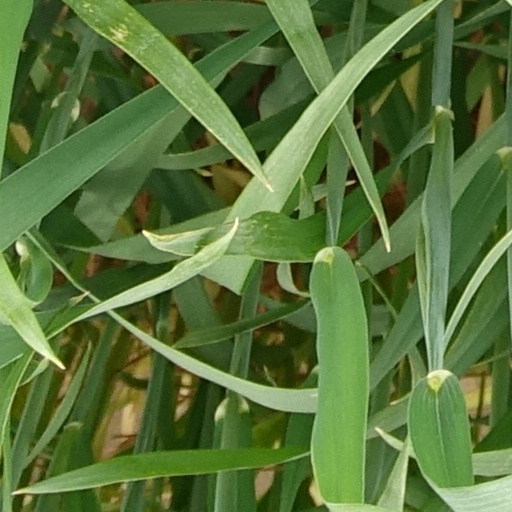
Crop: wheat